Tony Jardine

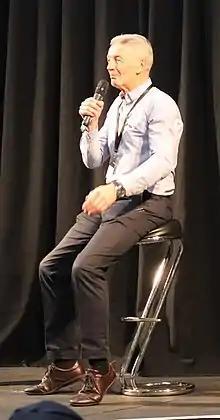
Tony Jardine at the 2018 NEC Classic Car Show

Anthony Thomas Jardine (born 5 March 1952) is an English rally driver, motorsport pundit and former Formula One (F1) assistant team manager. He has done broadcasting work as an F1 pit lane reporter for the BBC and as a pundit for ITV in its television coverage of the sport from 1997 to 2005. Jardine has worked with the Brabham, McLaren and Team Lotus teams and run his own sports public relations company. He has competed in rallies on both an amateur and a semi-professional basis.